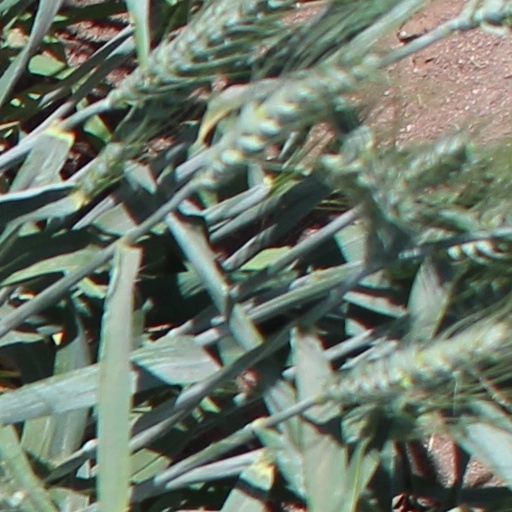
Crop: wheat